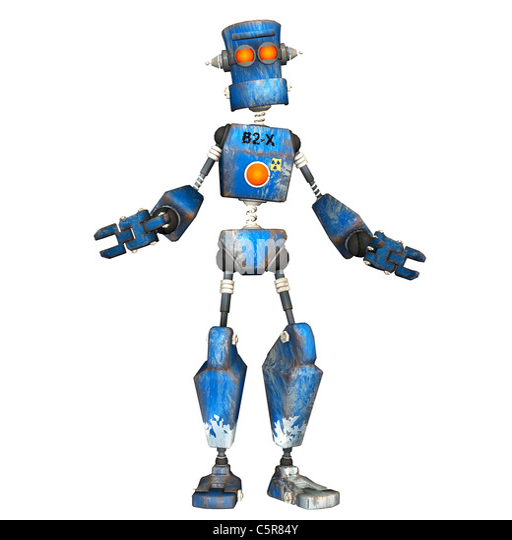
illustration of a blue robot isolated on a white background